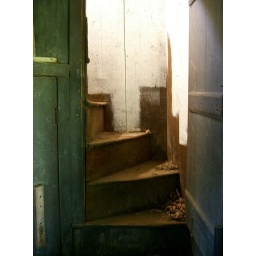
Stairs to the second floor in the old house